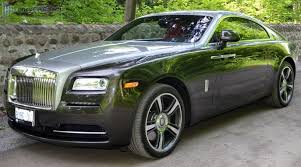
Label: noambulance